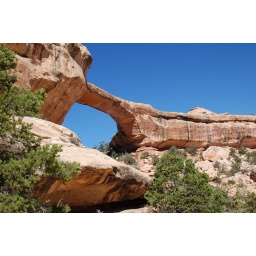
Owachomo bridge at Nat'l Bridges, Named Owachomo by Hopi Pepople after the beehive-like rock at the east end.